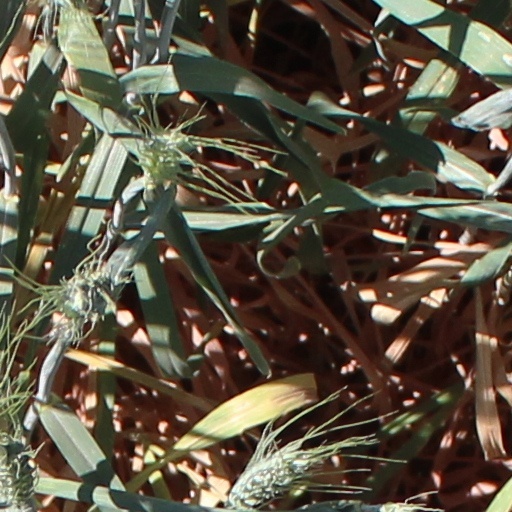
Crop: wheat